Salem witch trials

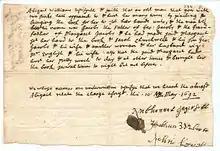
The deposition of Abigail Williams v. George Jacobs, Sr.

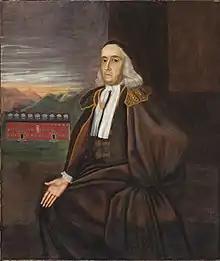
Chief Magistrate William Stoughton

When Sarah Cloyce (Nurse's sister) and Elizabeth (Bassett) Proctor were arrested in April, they were brought before John Hathorne and Jonathan Corwin at a meeting in Salem Town. The men were both local magistrates and also members of the Governor's Council. Present for the examination were Deputy Governor Thomas Danforth, and Assistants Samuel Sewall, Samuel Appleton, James Russell and Isaac Addington. During the proceedings, objections by Elizabeth's husband, John Proctor, resulted in his arrest that day.